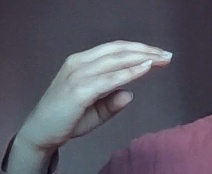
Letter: jeem